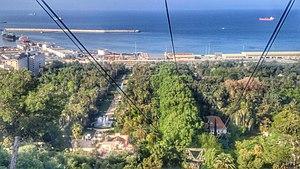
Le téléphérique du Mémorial est un téléphérique de la ville d'Alger qui relie le Jardin d'Essai dans la commune de Belouizdad au Mémorial du Martyr dans la commune d'El Madania.
Cet article recense les Monuments et sites d'Alger.